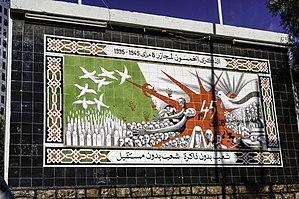
Sétif, est une ville du Nord-Est de l'Algérie et le chef-lieu de la wilaya de Sétif. Il s'agit de l'une des villes les plus importantes d'Algérie ; elle est souvent considérée comme la capitale commerciale du pays. Située au sud de la Petite Kabylie, à 217 km à l'est-sud-est d'Alger, à 60 km à l'est-nord-est de Bordj Bou Arreridj, à 225 km à l'ouest-sud-ouest de Annaba et à 109 km à l'ouest de Constantine, la ville culmine à 1 100 m d'altitude.